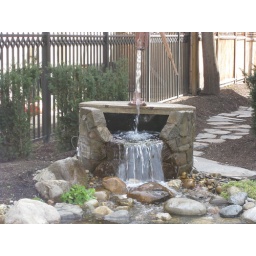
A water feature in the yard of a house on Bernard Street just east of the downtown core of Kelowna